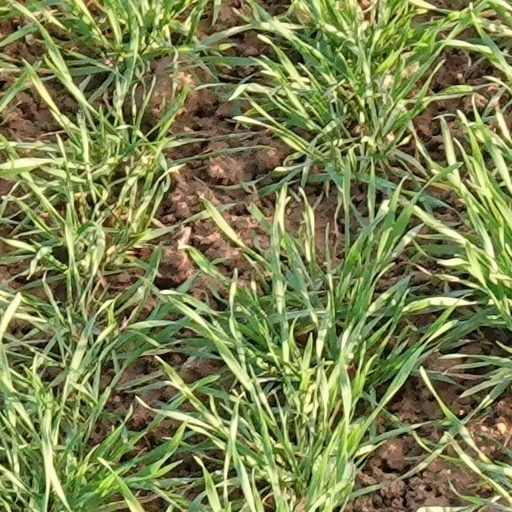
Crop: wheat